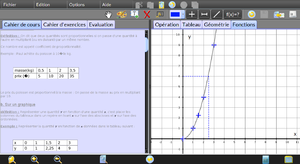
Présentation de l'onglet Fonction de MathEOS
MathEOS est un logiciel shareware qui permet à un élève de collège de rédiger sur ordinateur un cours de mathématiques. Il est particulièrement adapté aux élèves souffrant d'un handicap, et en particulier aux élèves souffrant de dyspraxie.